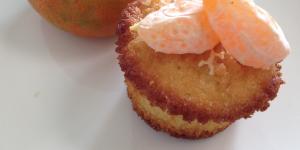
muffins de mandarina